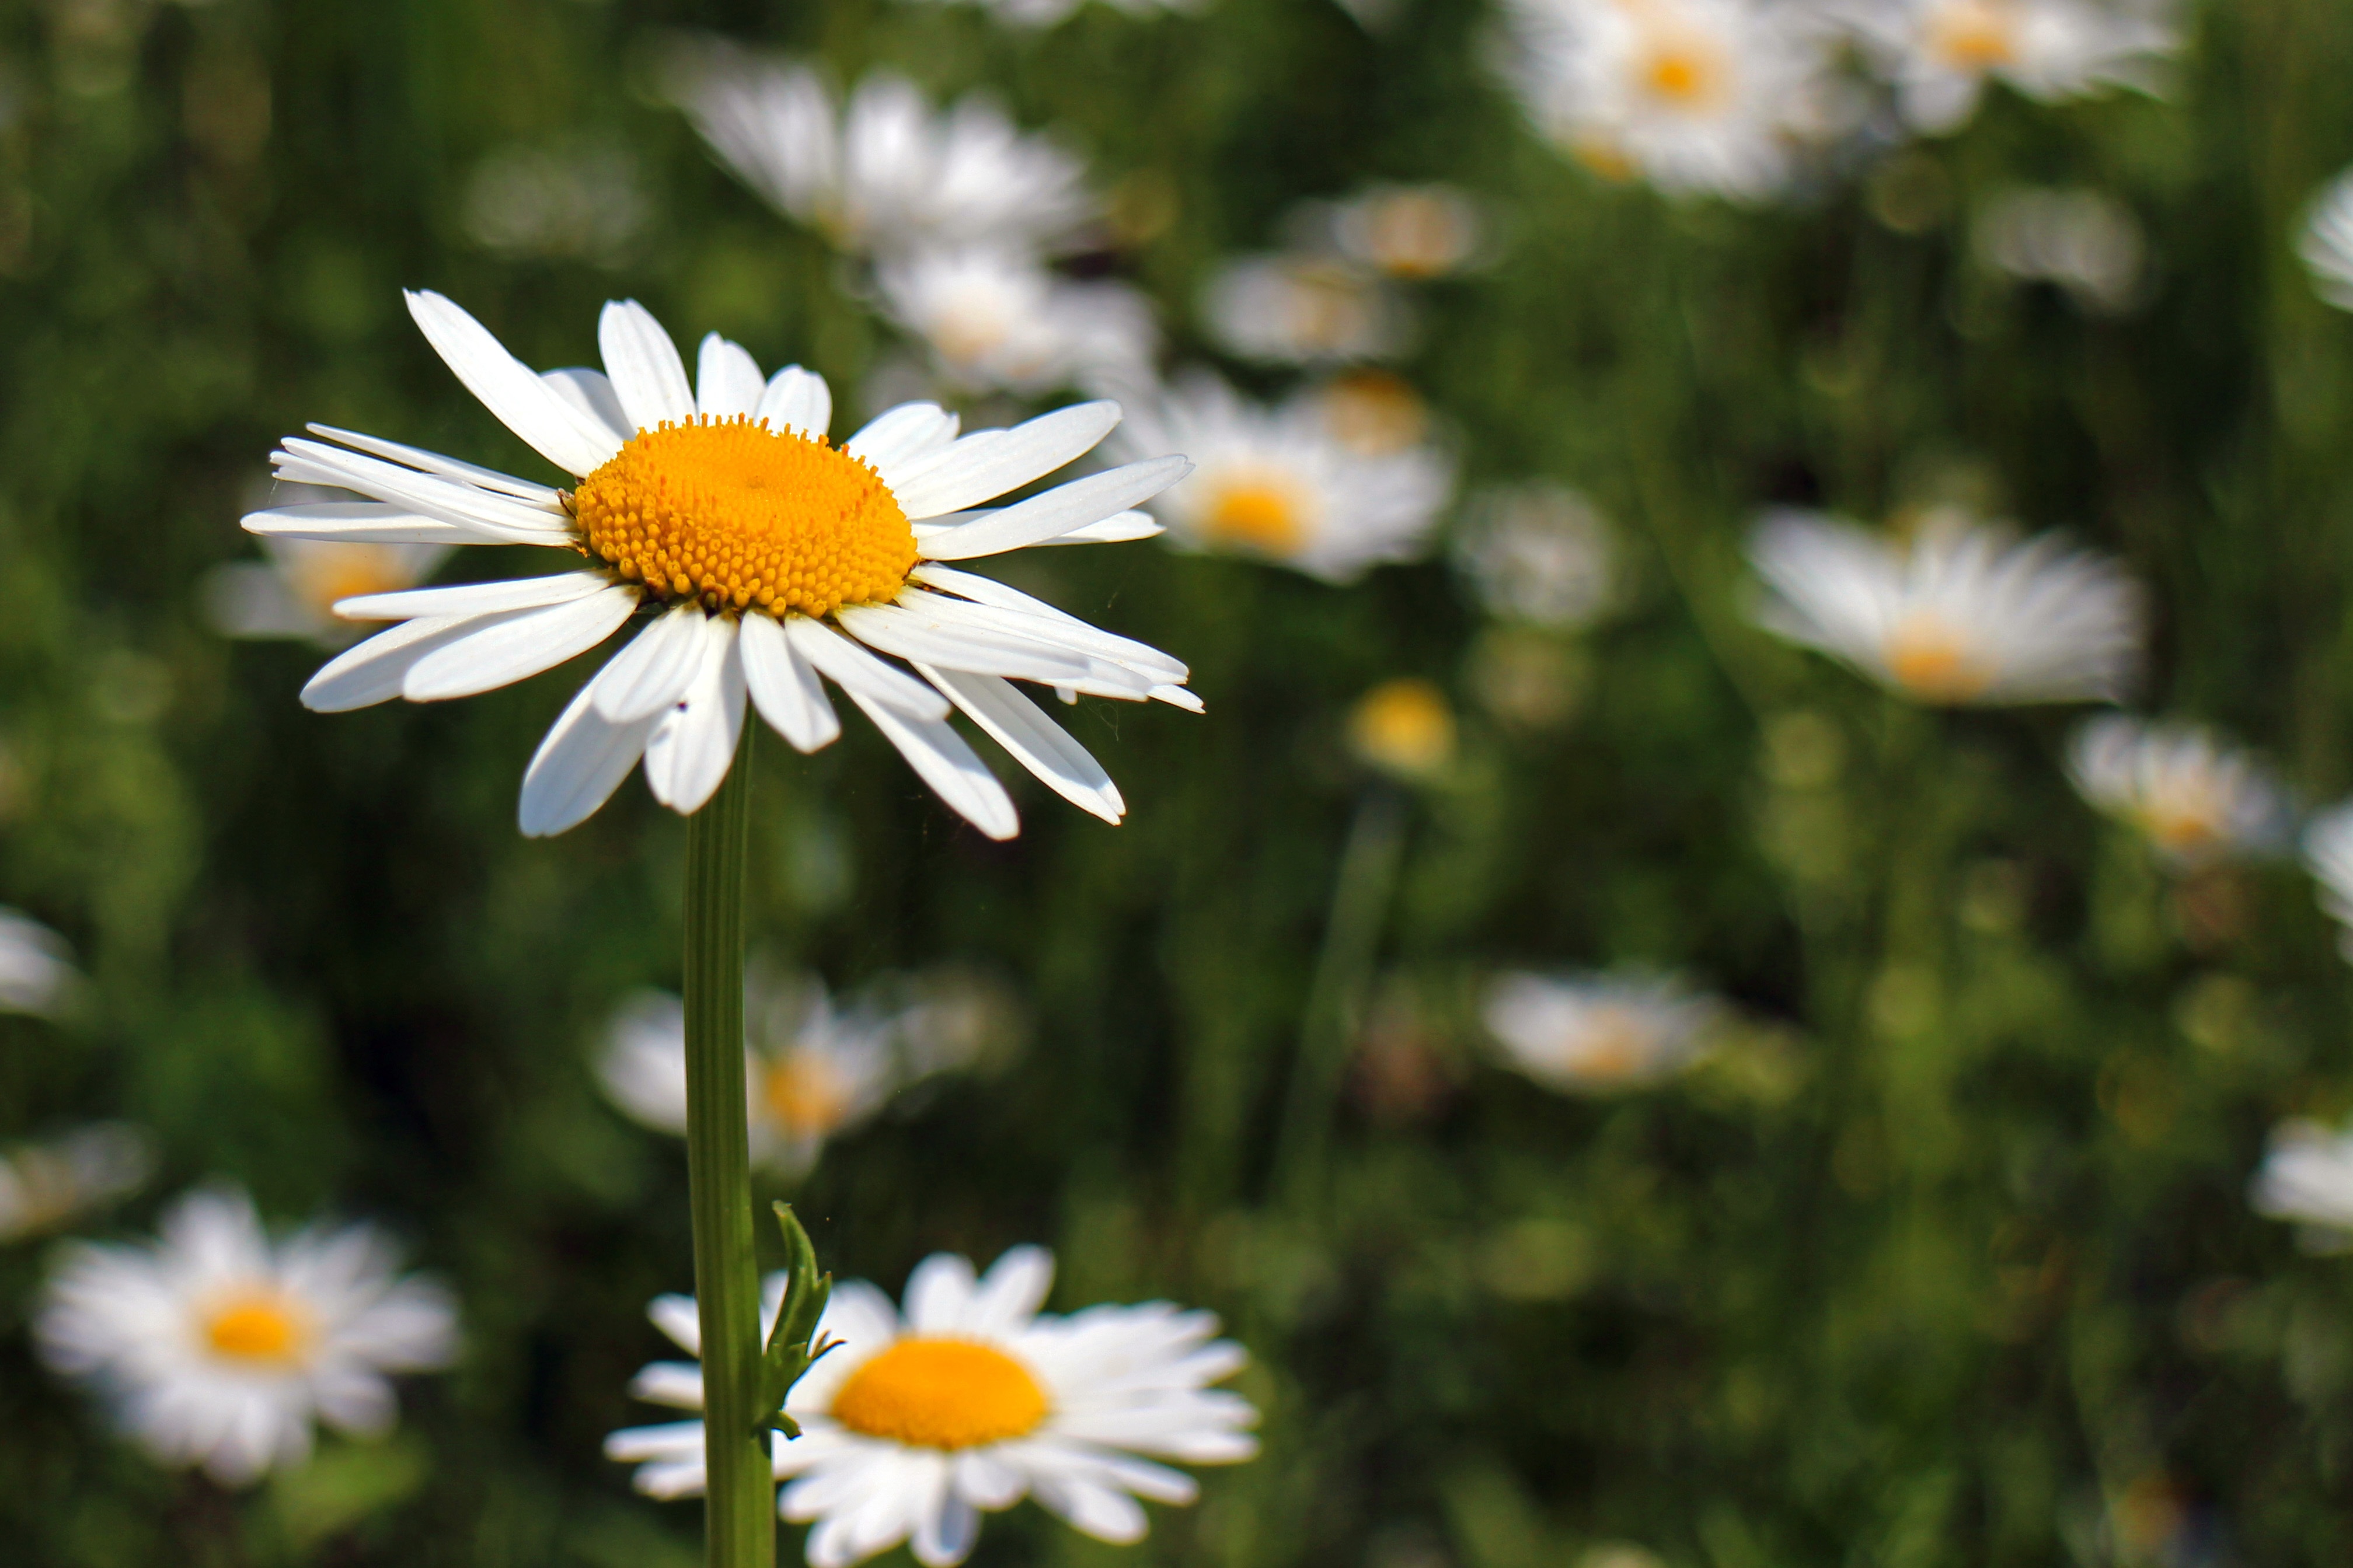
nature, grass, blossom, plant, white, field, meadow, flower, petal, bloom, daisy, herb, botany, yellow, flora, wild flower, wildflower, flowers, wild flowers, daisies, macro photography, flowering plant, meadow margerite, daisy family, oxeye daisy, land plant, chamaemelum nobile, marguerite daisy, garden cosmos